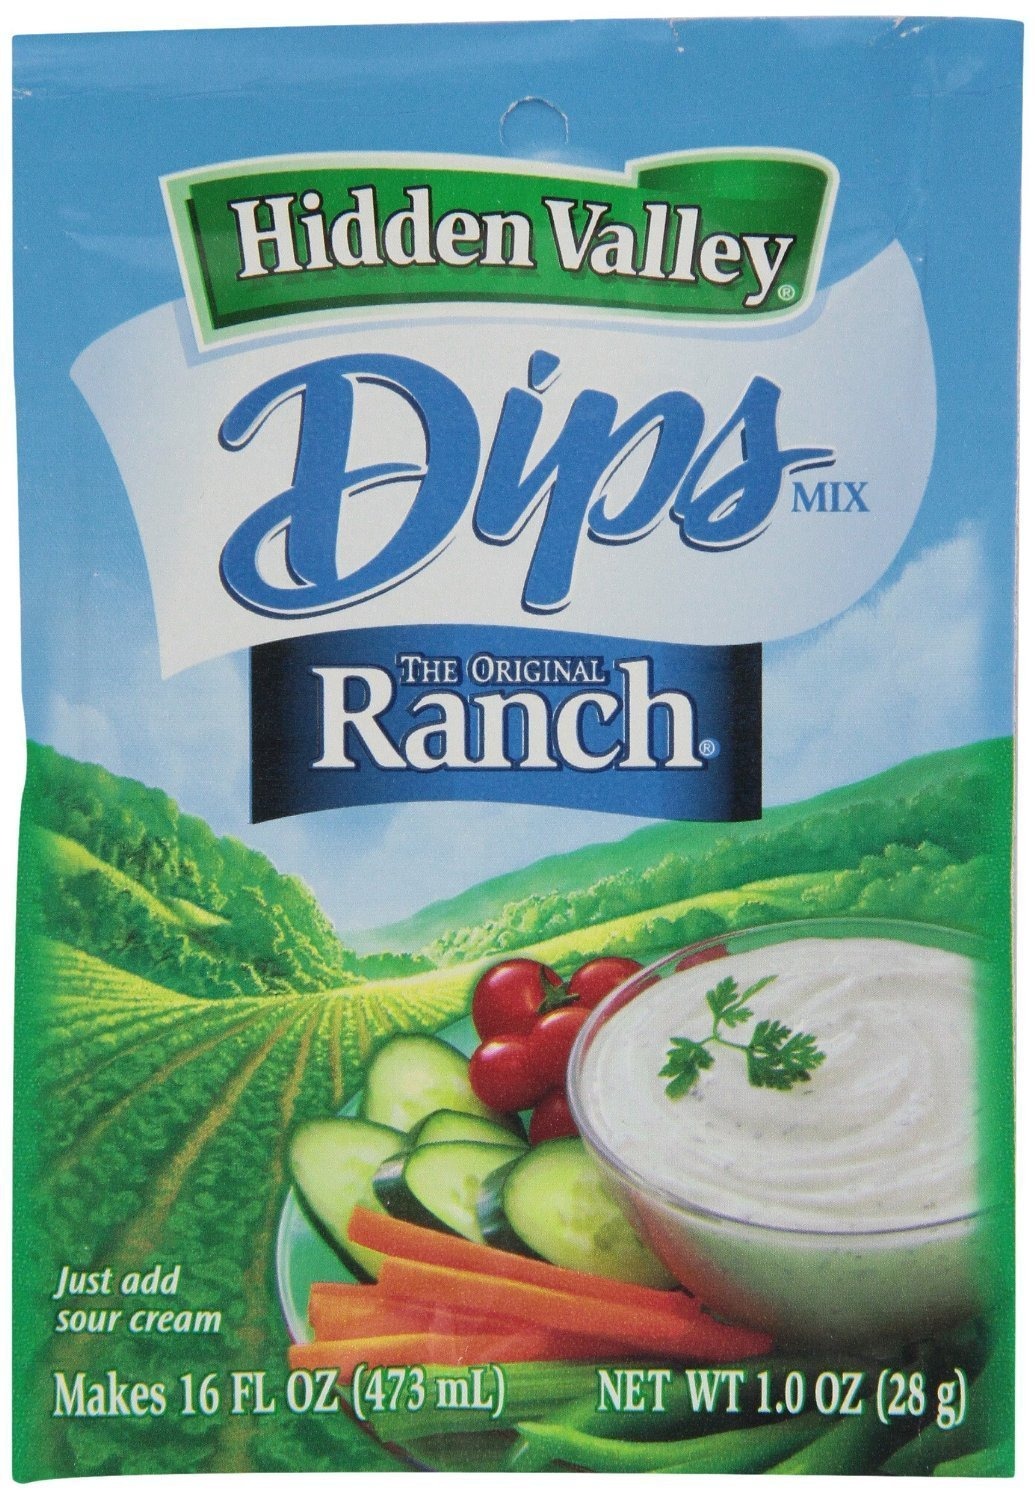
Item Name: Hidden Valley Ranch Dip and Salad Dressing Mix 1oz Packs (Pack of 12) (The Original)
Bullet Point: 12 - 1oz Packets
Product Description: Great for chips and veggies.
Value: 12.0
Unit: Ounce

Price: 1.985